Abdel Fattah el-Sisi

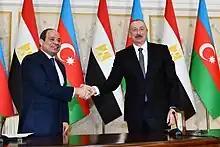
Sisi and Azerbaijan's President Ilham Aliyev, who is a close ally of Turkey, 28 January 2023

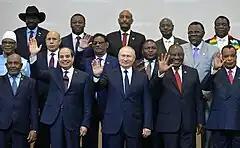
Sisi and Putin at the Russia–Africa Summit in Sochi, 24 October 2019

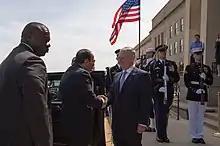
US Defense Secretary Jim Mattis meets with President Abdel Fattah Sisi during a meeting held at the Pentagon in Washington.

In his first foreign visit since taking office, Sisi took a tour to fellow North African country Algeria, seeking support to counter Islamist insurgencies in North Africa. Shortly before Sisi arrived in Malabo, Equatorial Guinea to participate in the 23rd ordinary session of the African Union summit where he gave his speech blaming the AU for freezing Egypt's membership a year before. Sisi also announced the establishment of an Egyptian partnership agency for Africa's development. He also concluded the tour with a few hours' visit to Sudan.